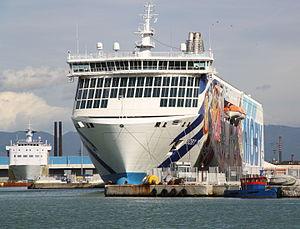
Le Moby Aki est un ferry rapide exploité par la compagnie italienne Moby Lines. Construit entre 2004 et 2005 aux chantiers Fincantieri d'Ancône, il est le troisième navire de la série des « cubes » initiée en 2001 avec les Moby Wonder et Moby Freedom. Mis en service en mai 2005, il assure depuis lors les liaisons entre le continent italien et la Sardaigne.